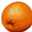
Label: orange